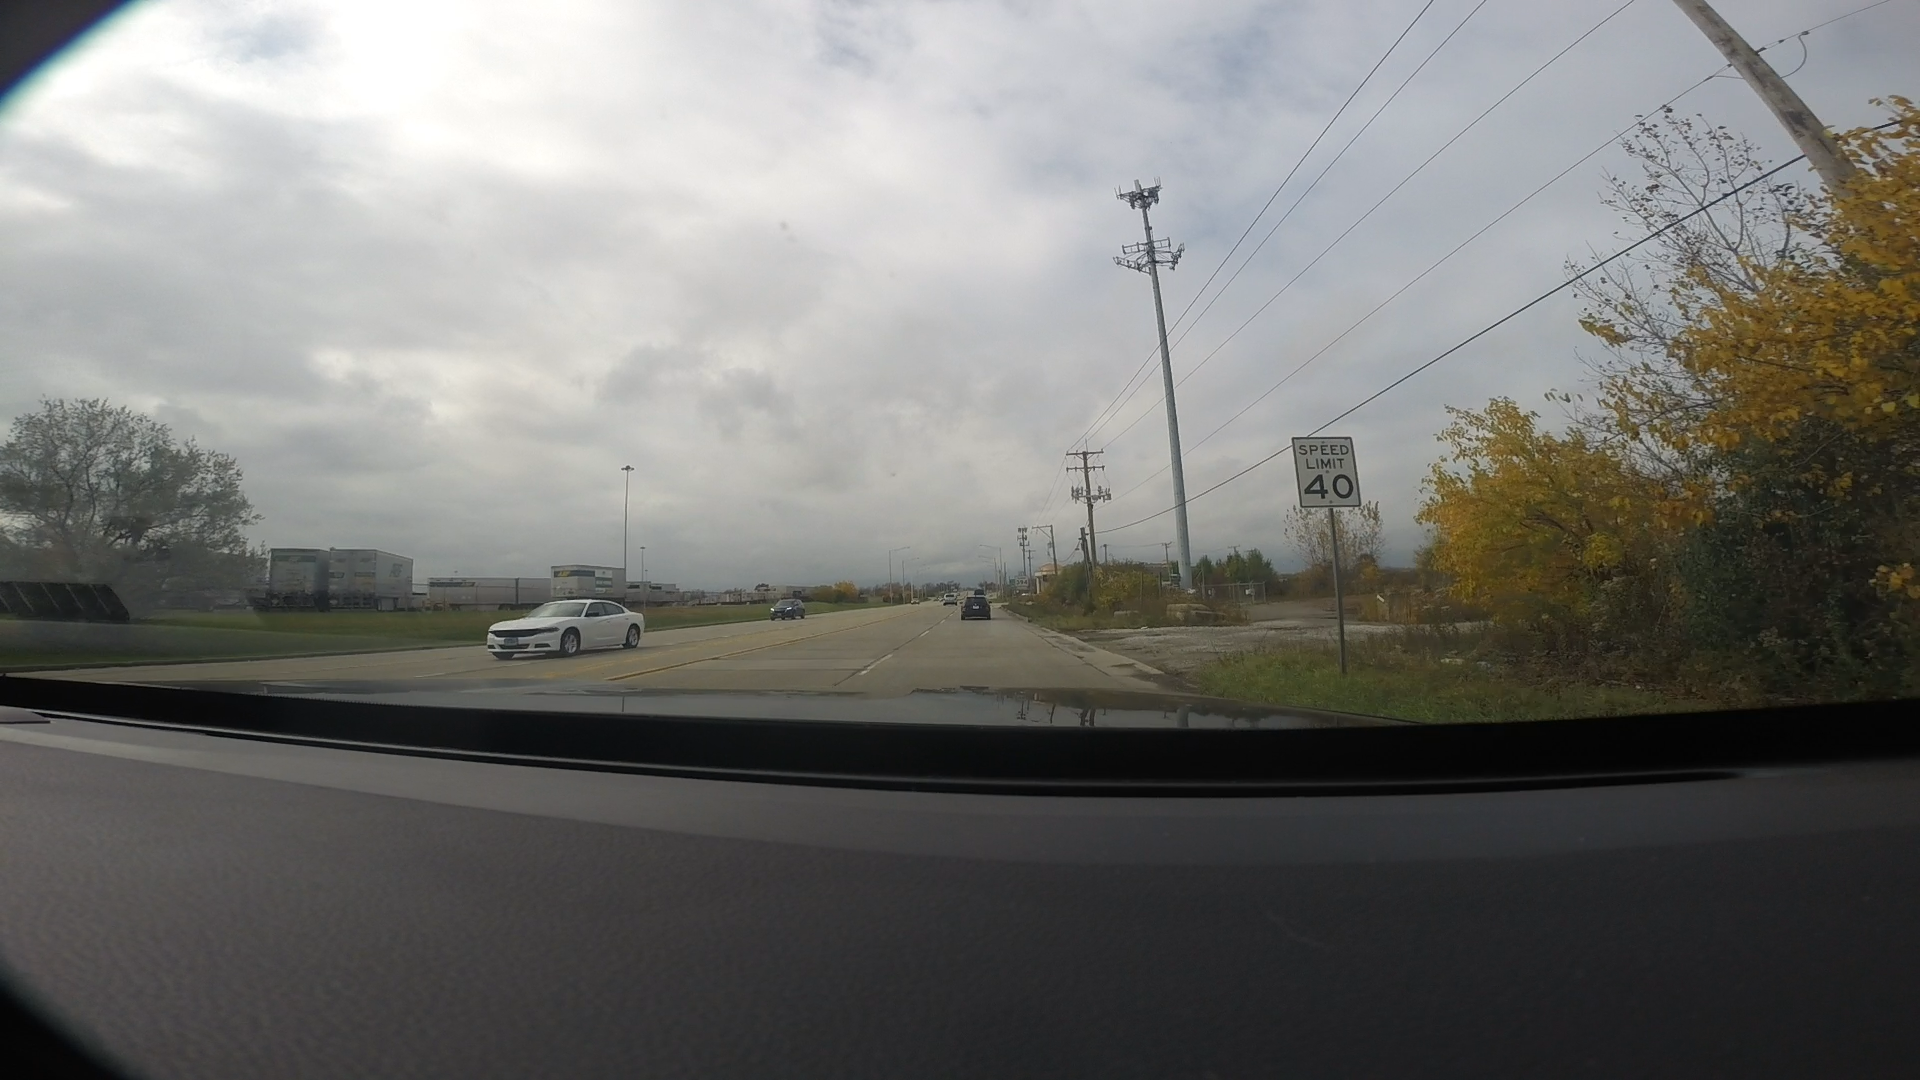
Speed limit sign label: mph40